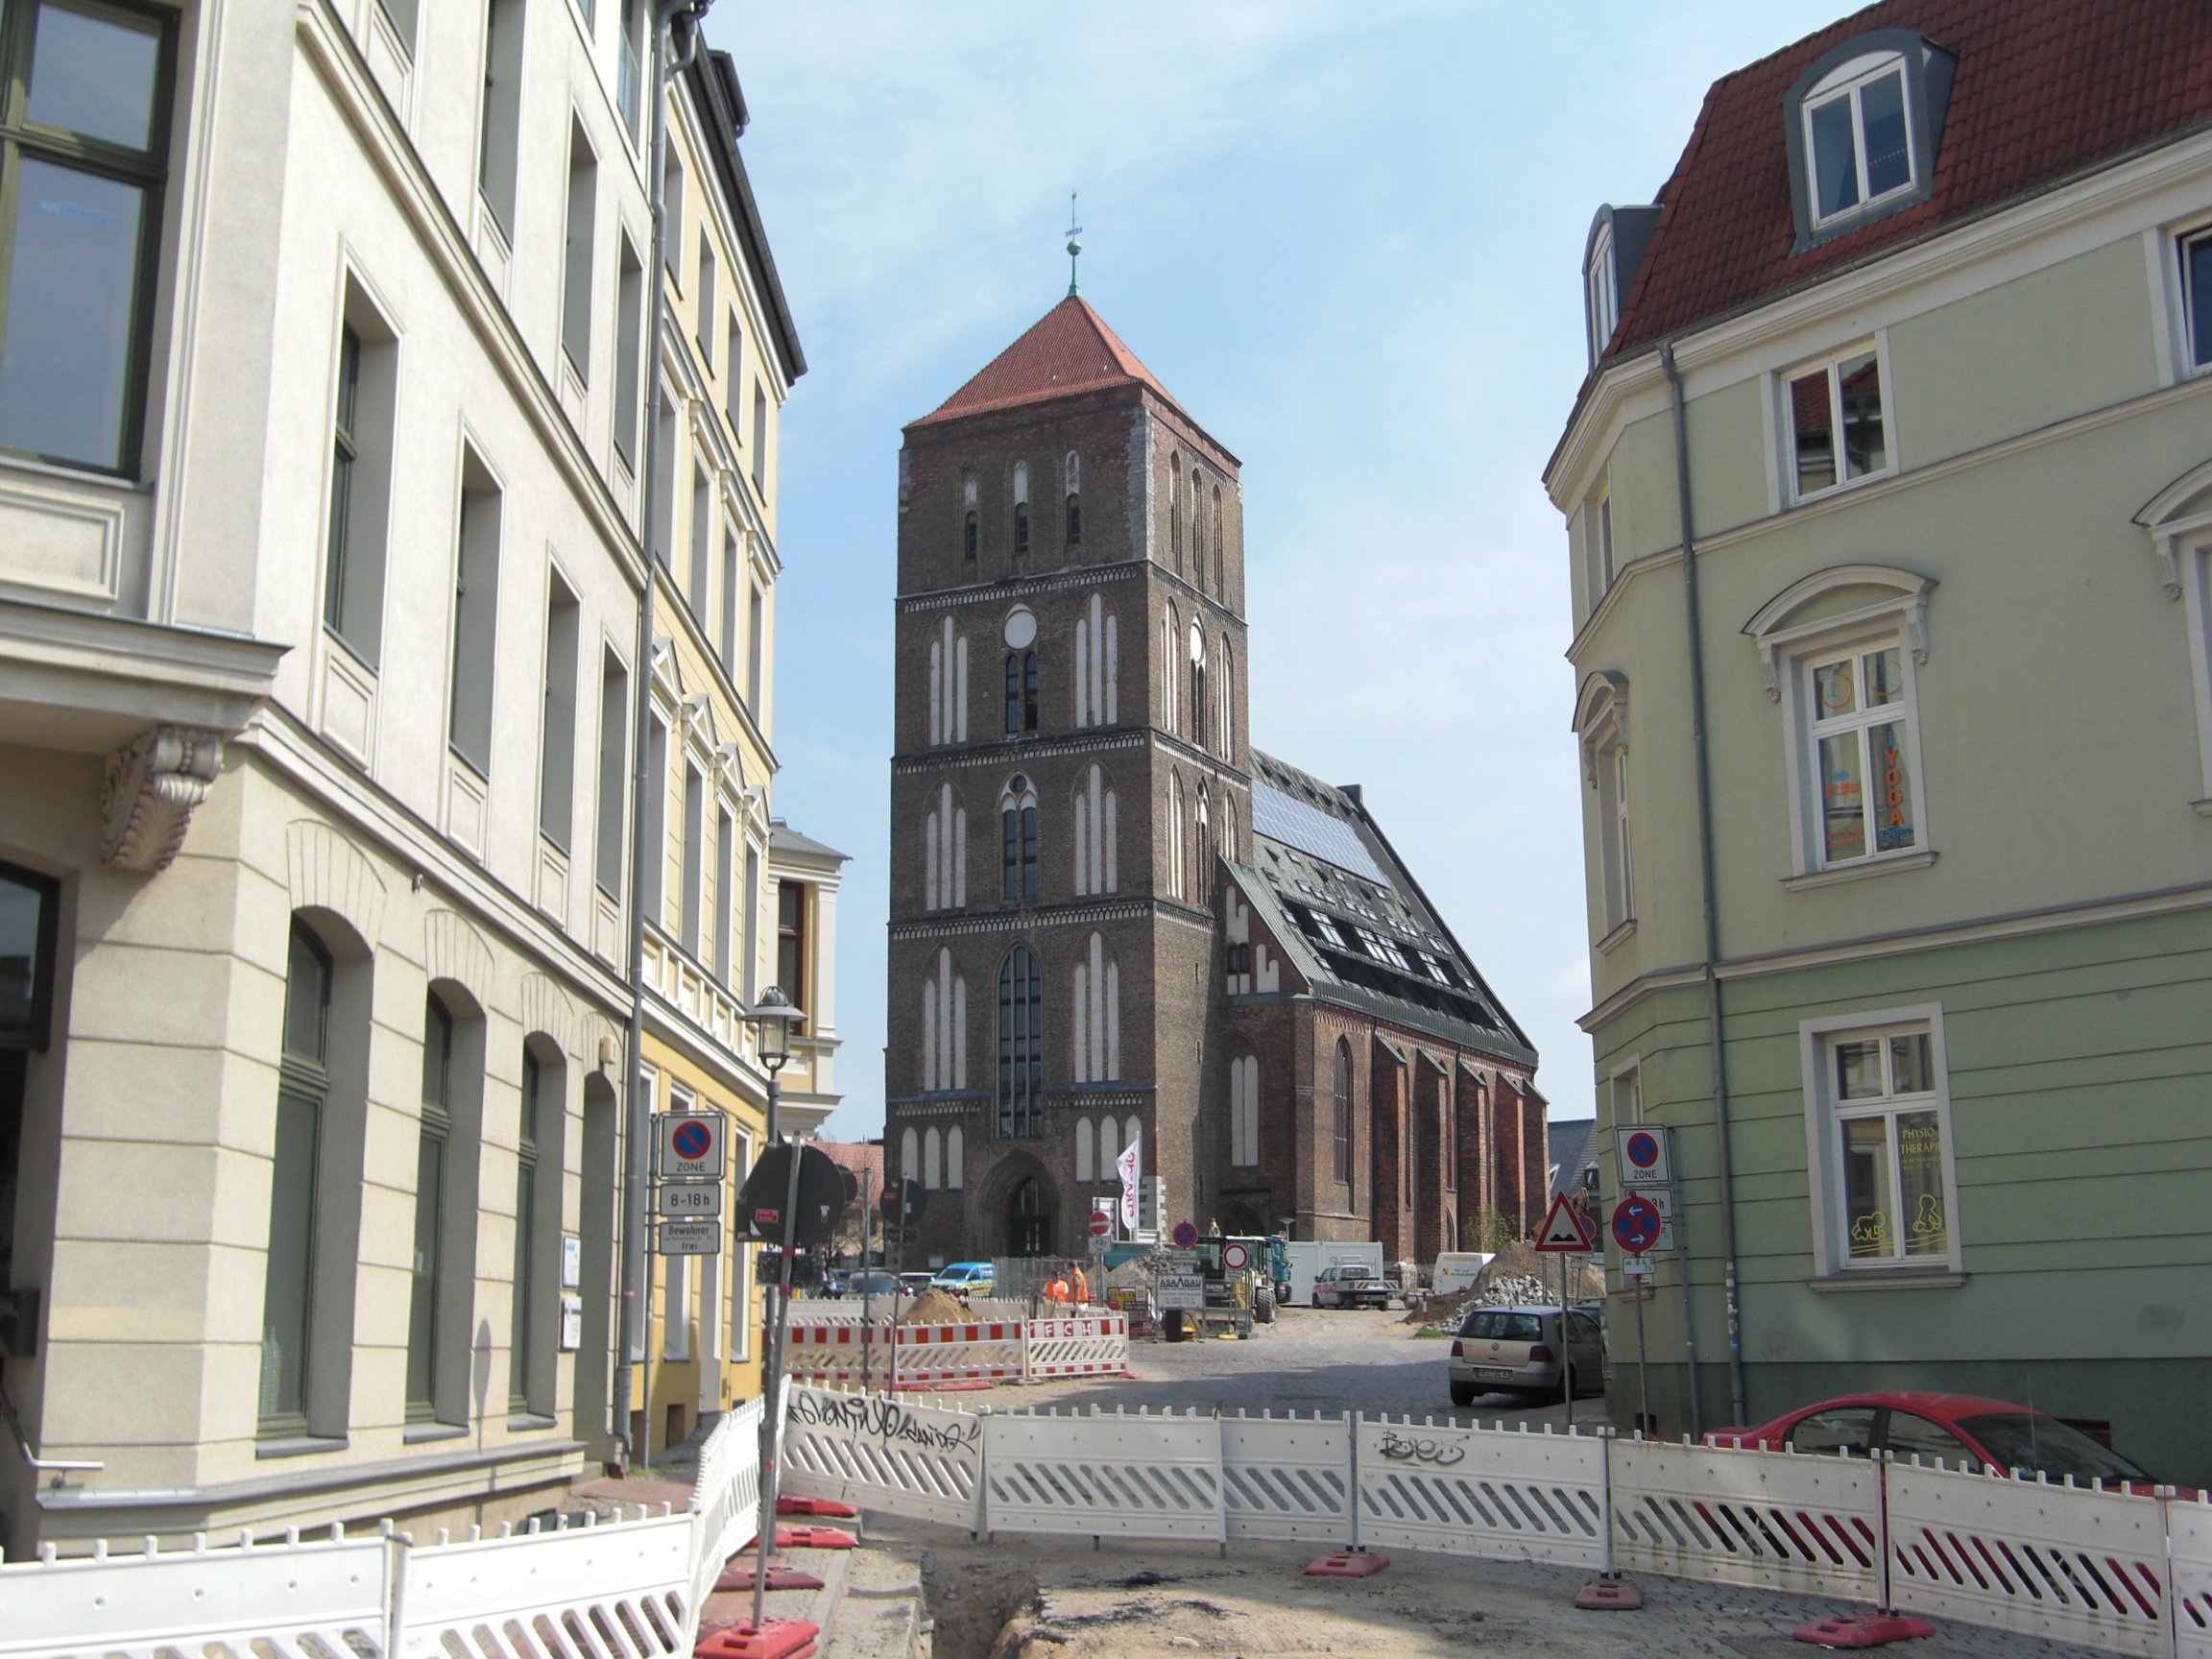
architecture, street, town, building, downtown, facade, property, church, apartment, waterway, rostock, condominium, neighbourhood, baltic sea, hanseatic city, hanseatic league, mecklenburg western pomerania, tours, residential area, nikolai church